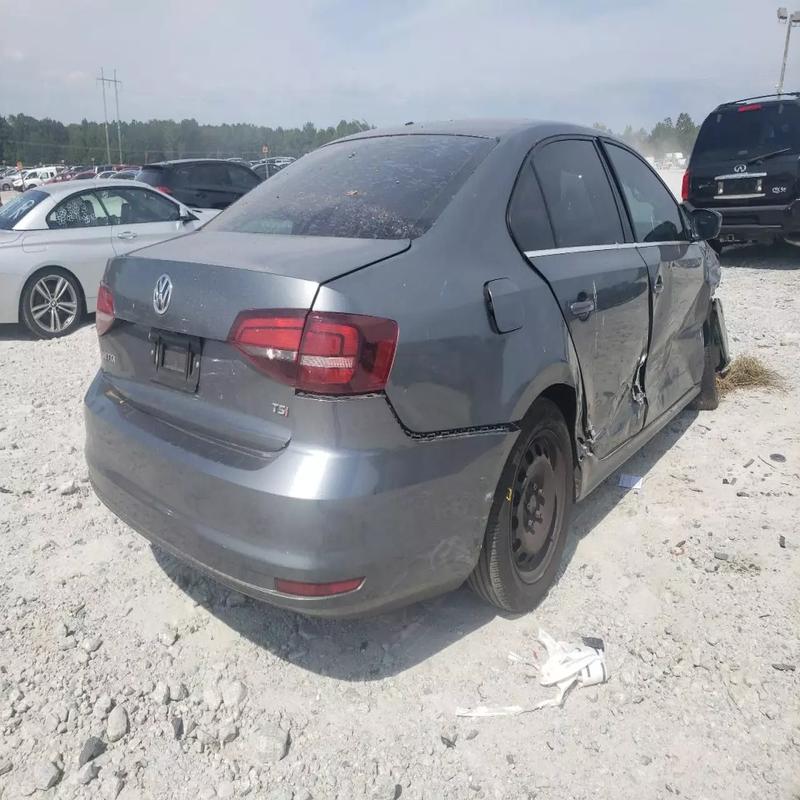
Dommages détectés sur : porte avant droite, porte arrière droite, malle, pare-choc arrière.
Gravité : mineur